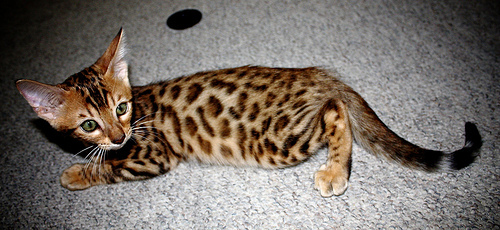
Breed: bengal